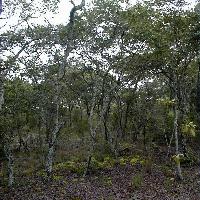
Weather: cloudy or overcast